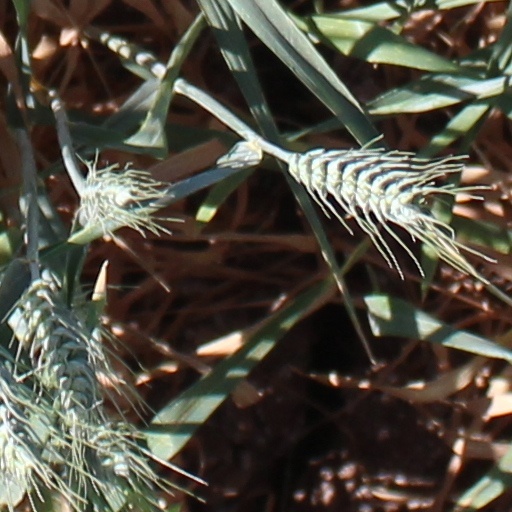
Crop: wheat